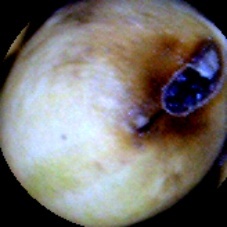
Label: Spotted